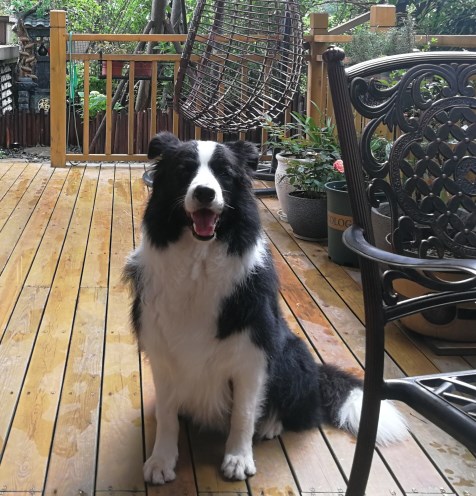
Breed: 2594-n000109-Border_collie